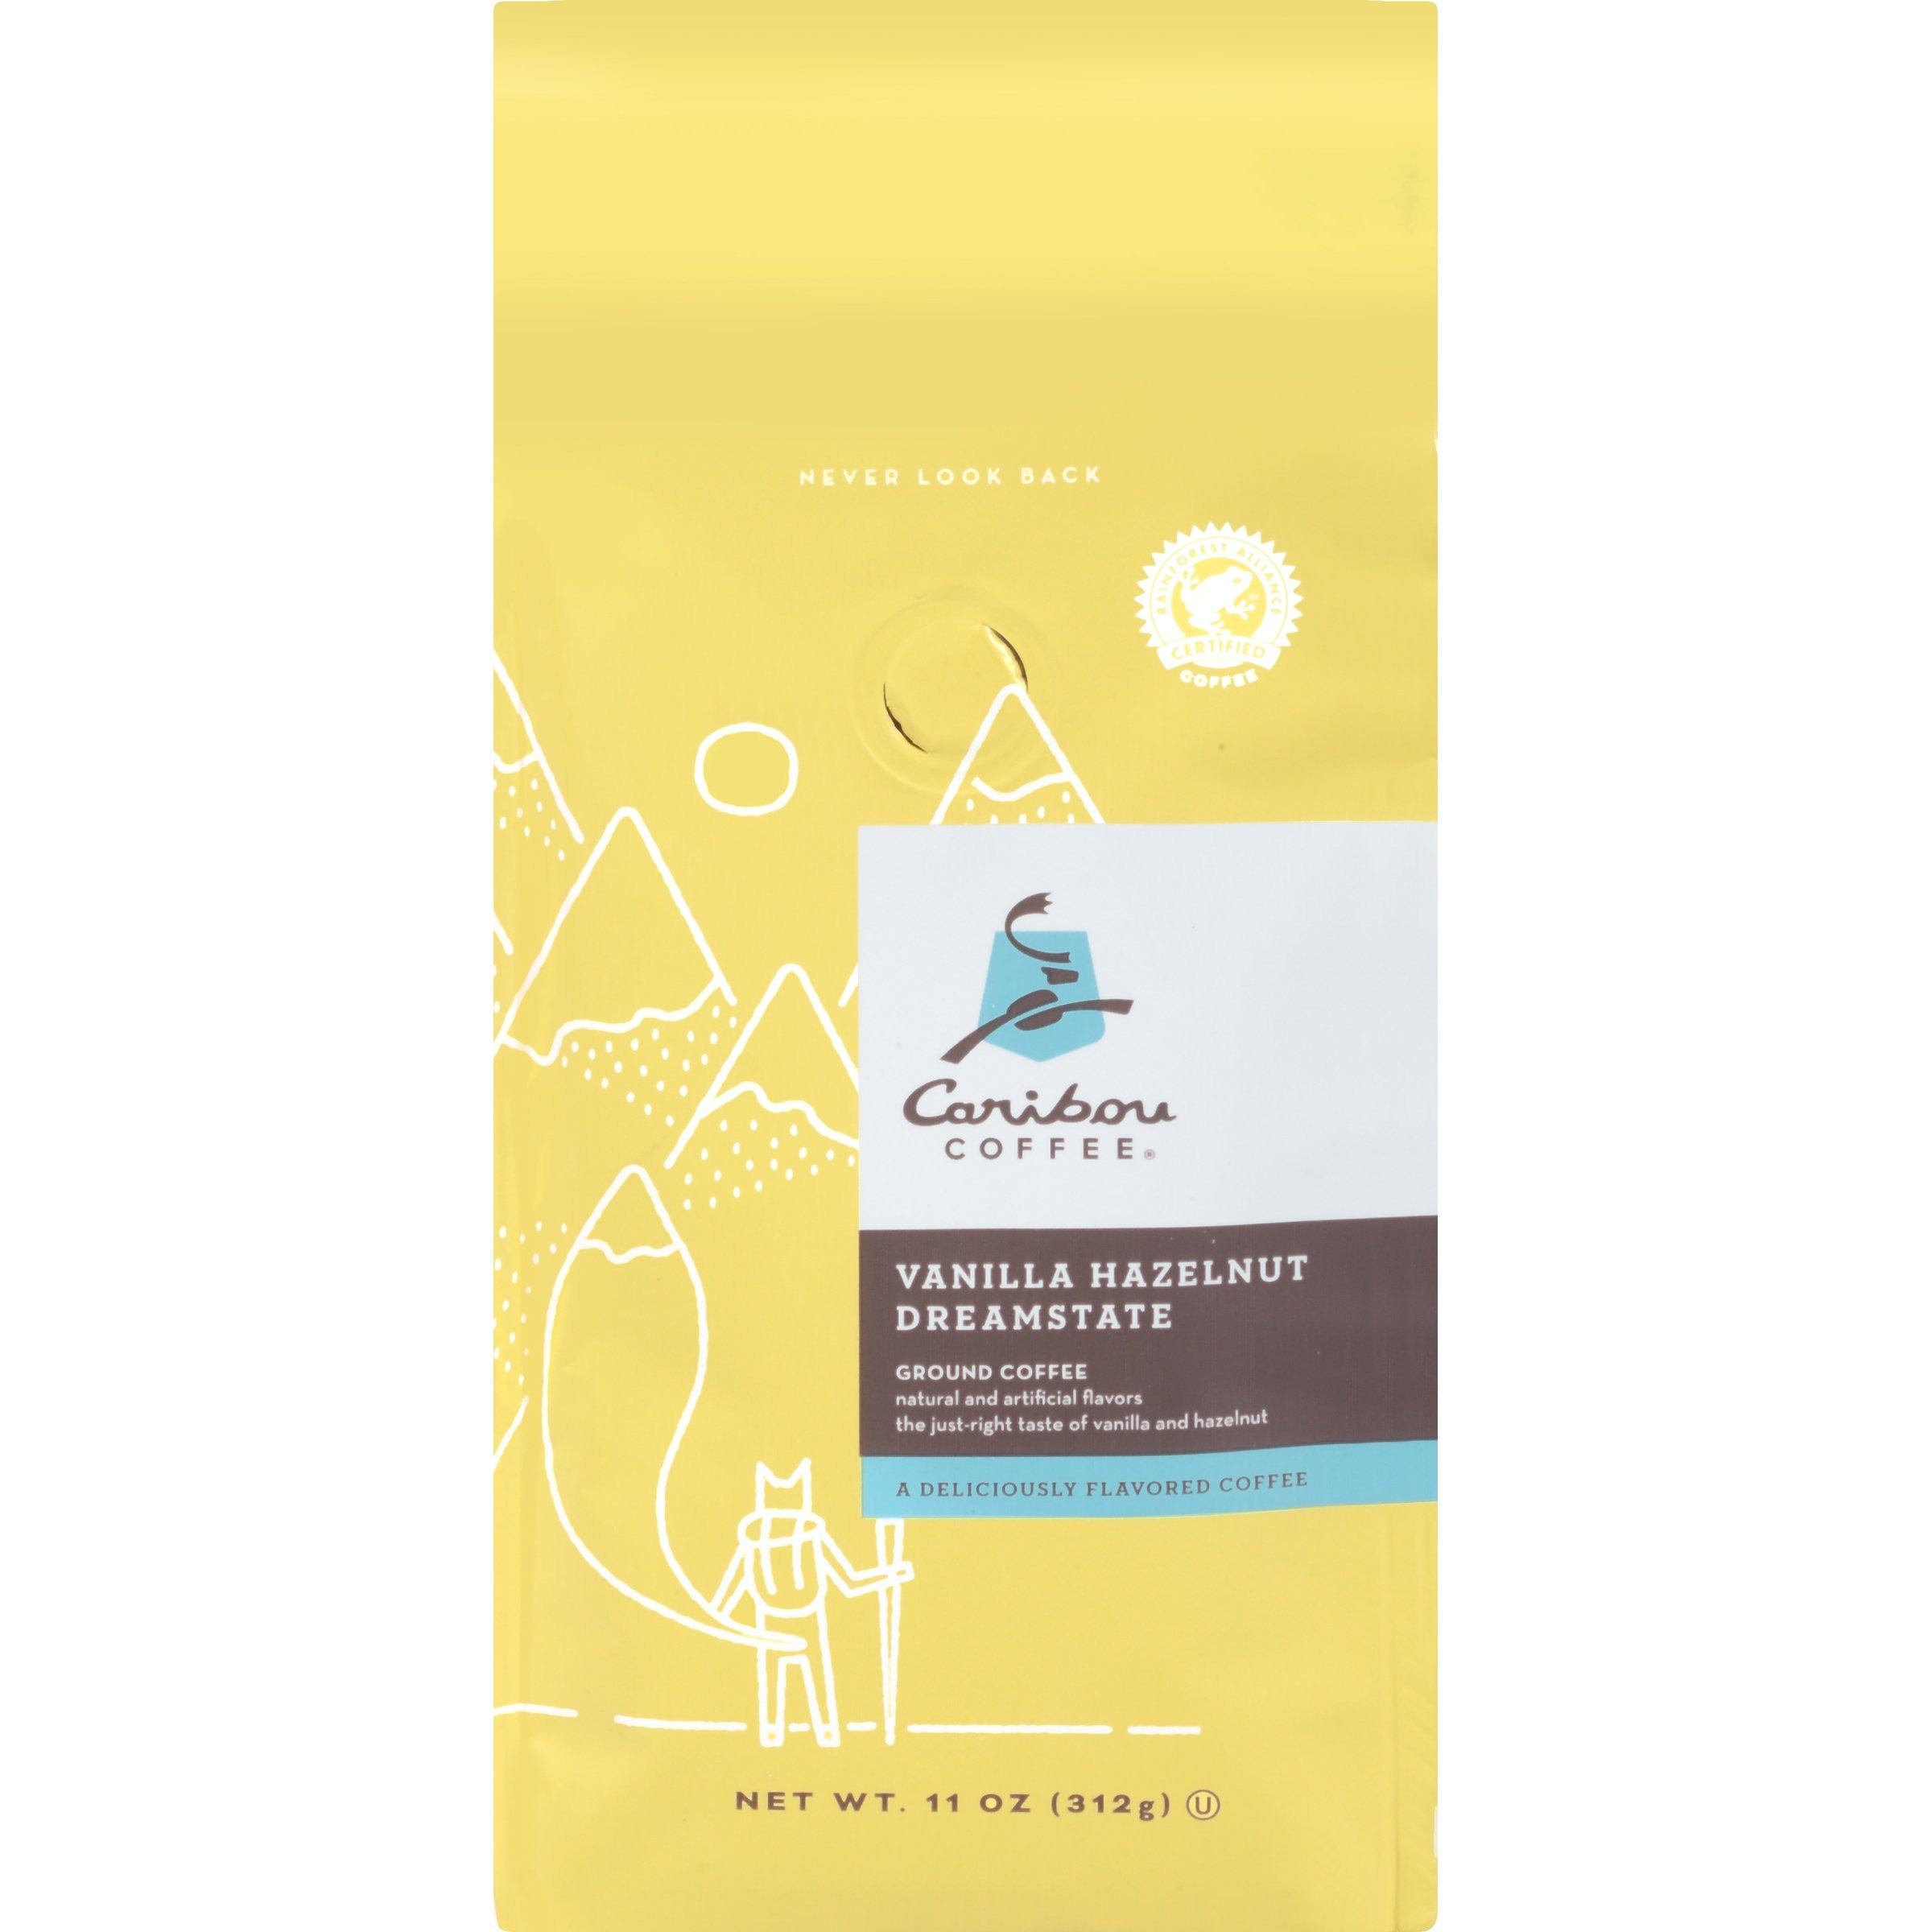
Item Name: Caribou Coffee Flavored, Vanilla Hazelnut Dream State Coffee, 11 Ounce
Value: 11.0
Unit: Ounce

Price: 9.19